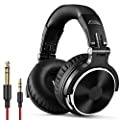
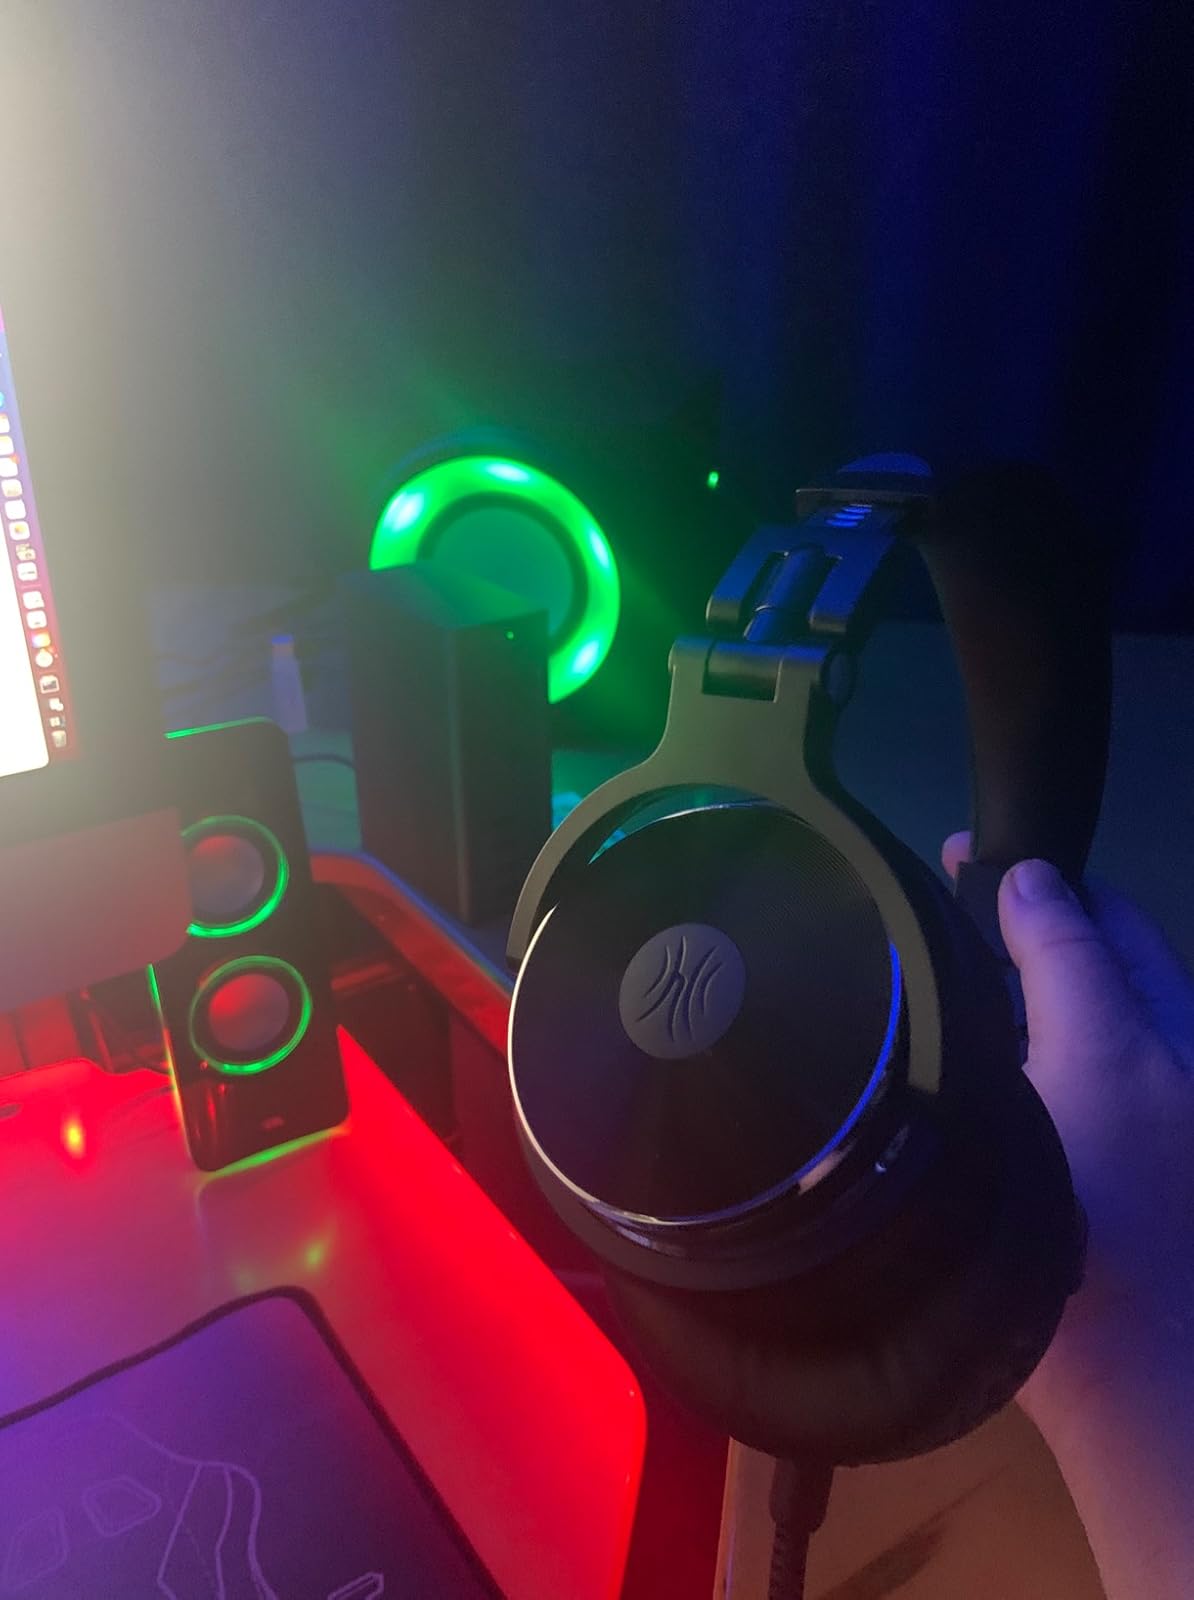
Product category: headphones
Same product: yes